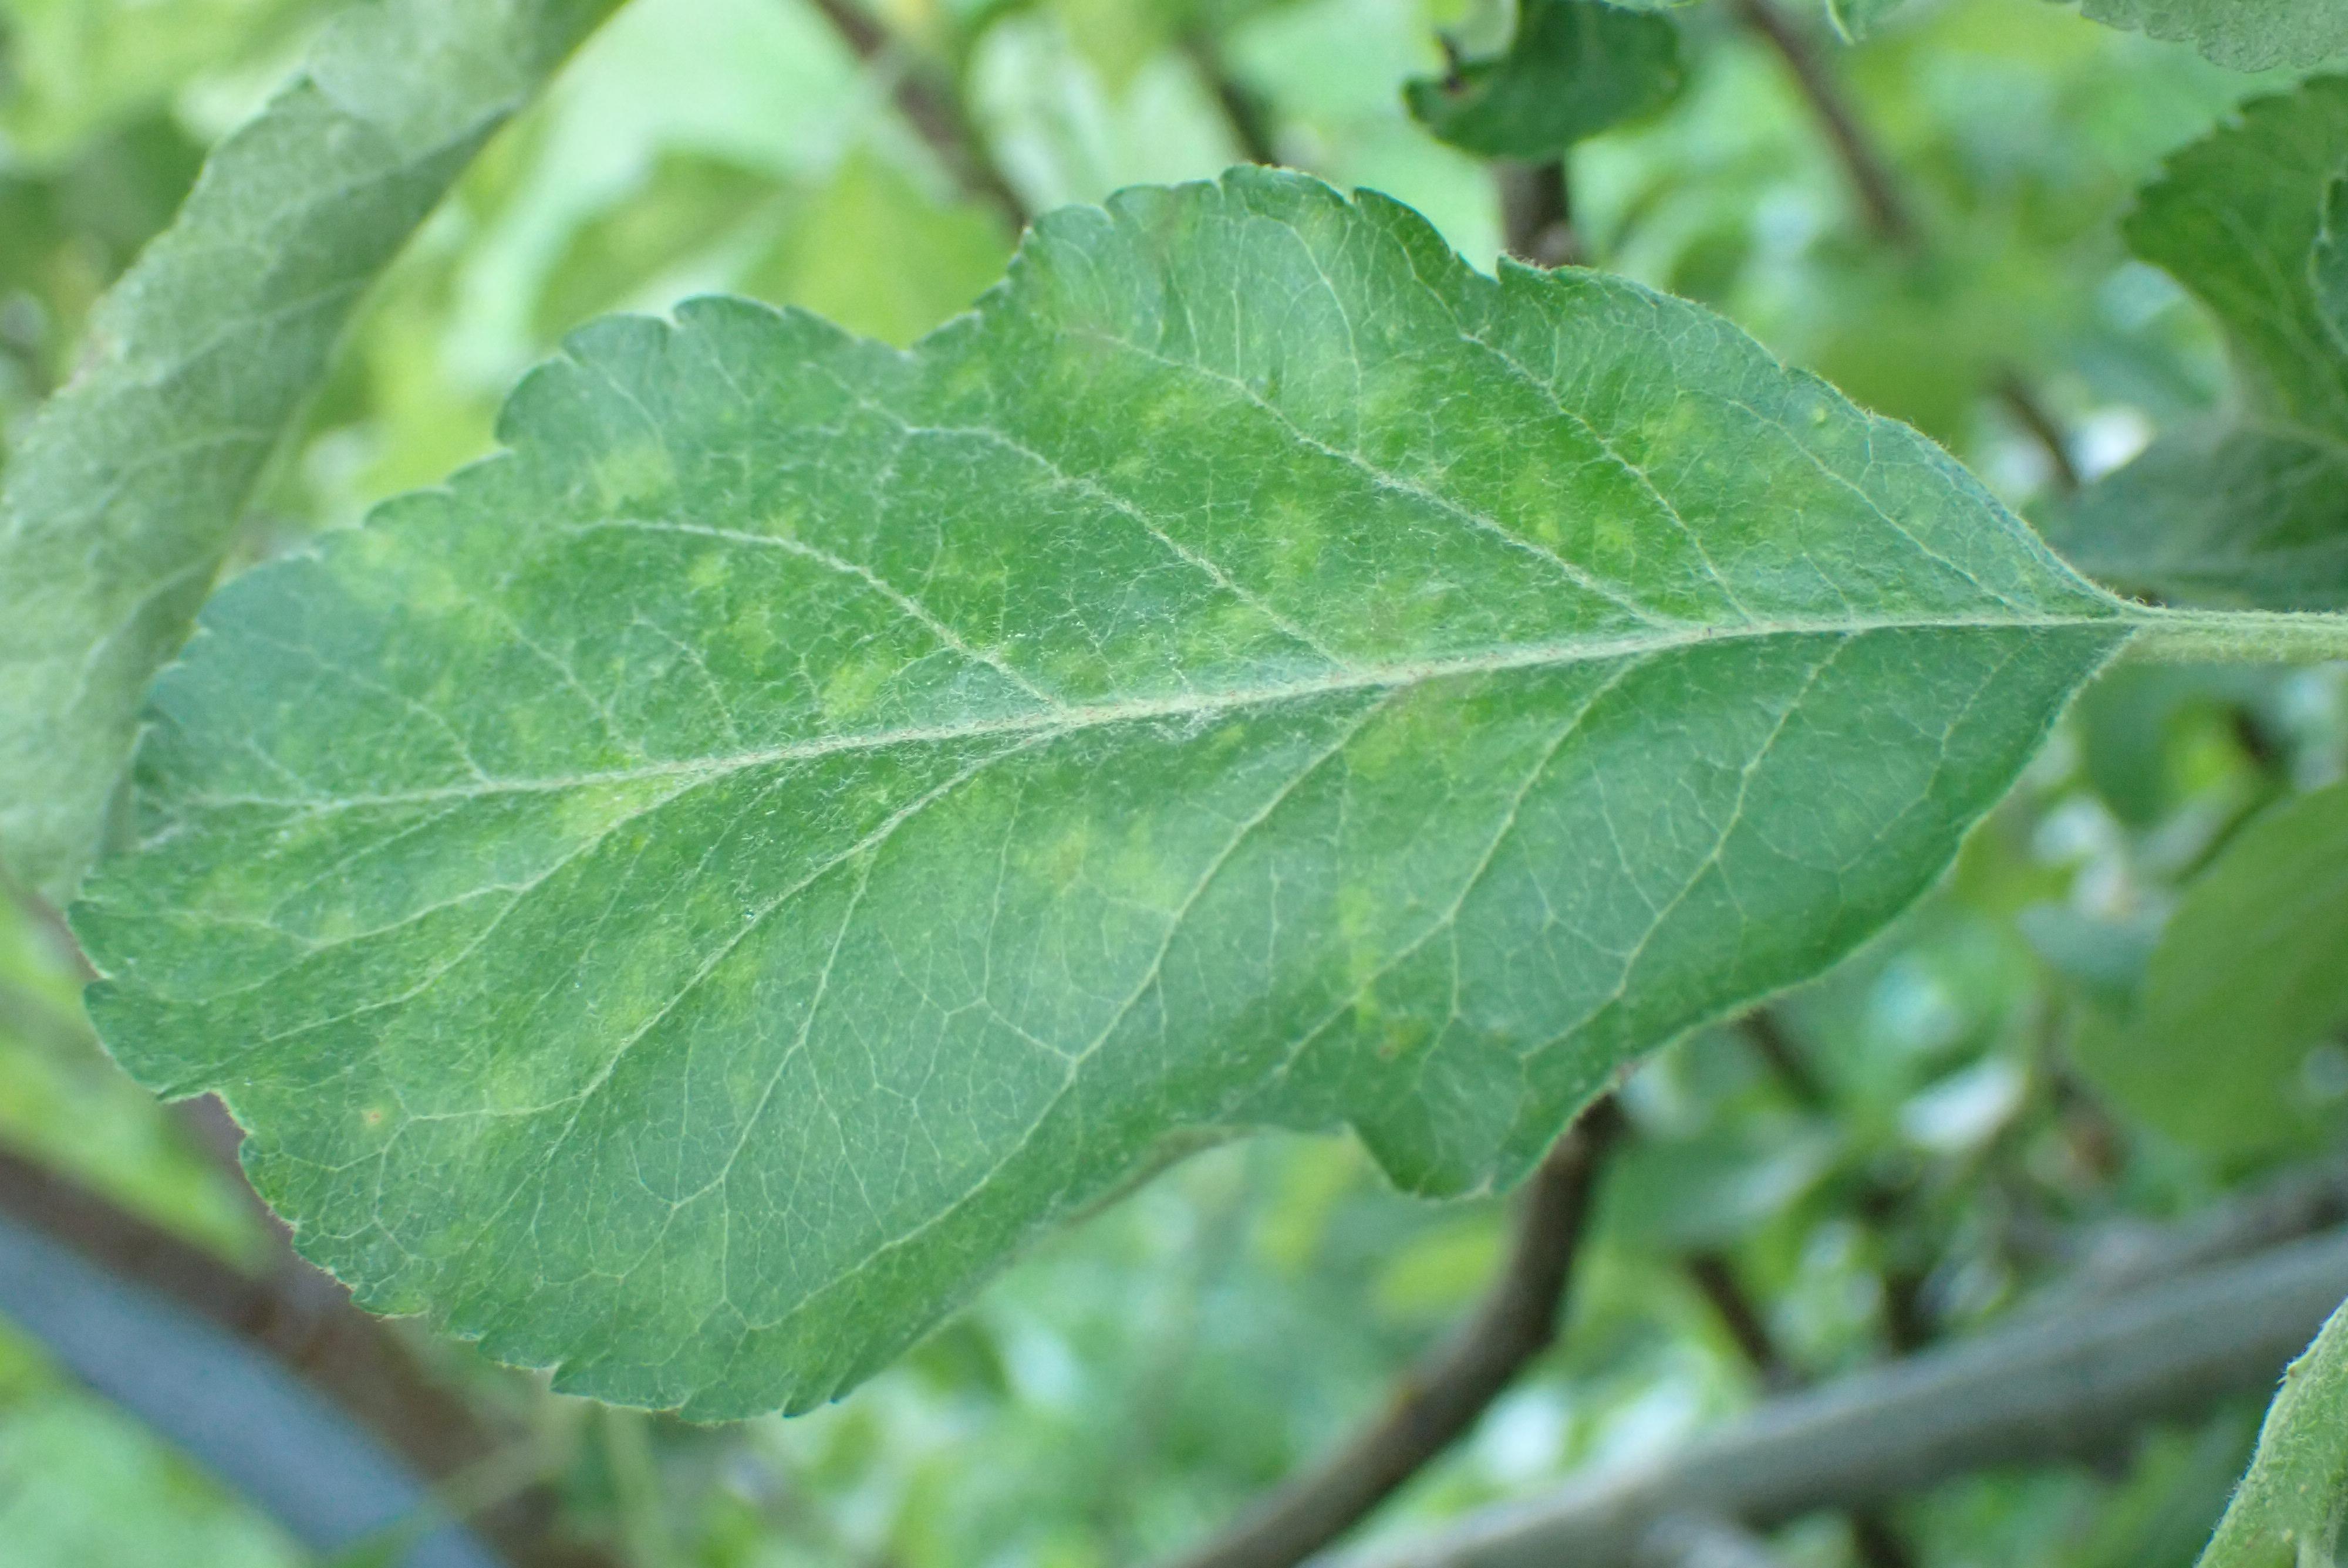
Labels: scab